Agathocles of Syracuse

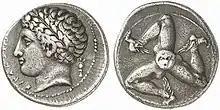
Silver drachma of Agathocles, depicting Apollo and the triskeles.

War with Carthage followed. In 311 BC Agathocles was defeated in the Battle of the Himera River and besieged in Syracuse. In 310 BC he made a desperate effort to break through the blockade and attack Carthage. He landed at Cape Bon in August 310 BC, and was able to defeat the Carthaginians for the first time, and establish a camp near Tunis. He then turned east and tried to take over coastal trading cities such as Neapolis and Hadrumetum, and on this occasion concluded an alliance with Ailymas, king of the Libyans according to Diodorus of Sicily, in an attempt to surround and isolate Carthage. After capturing Hadrumetum, Thapsus and other coastal towns, Agathocles turned his attention to central Tunisia. Before or during this campaign, he broke his alliance with Ailymas, whom he pursued and killed, but he kept his Numidian army, including war chariots they built.